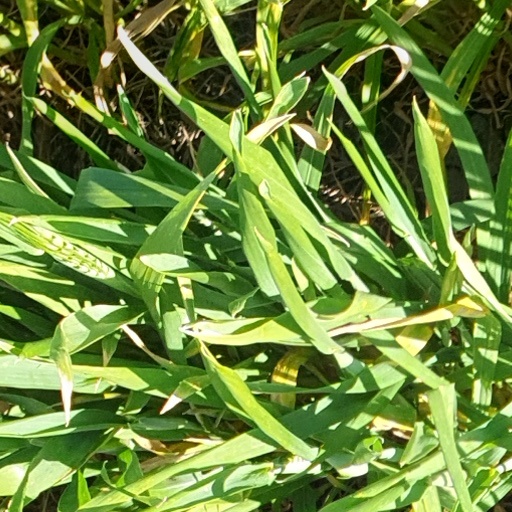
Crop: wheat